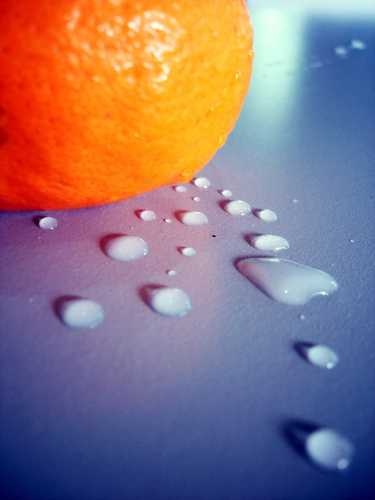
Label: Orange